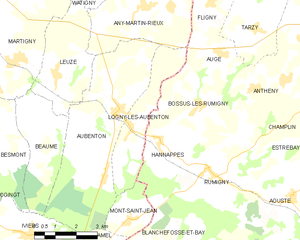
Carte des communes françaises: Logny-lès-Aubenton